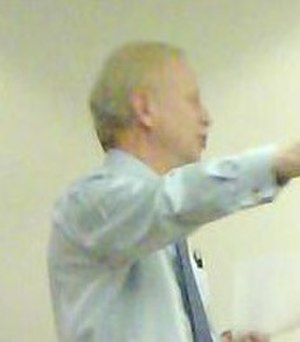
Reg Empey
Sir Reg Empey er en nordirsk politiker, der er leder af Ulster Unionist Party. Han overtog ledelsen af partiet 24. juni 2005 efter landets tidligere førsteminister David Trimble.